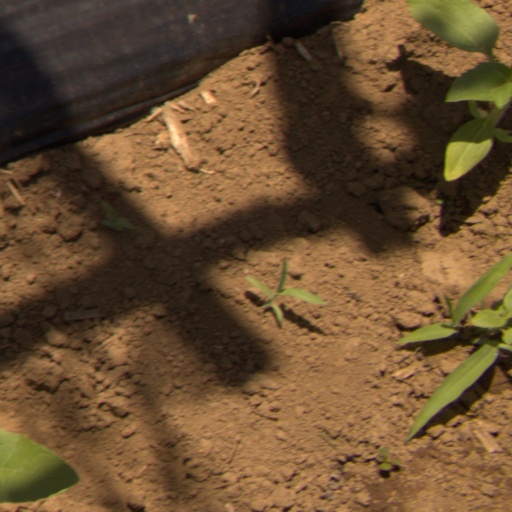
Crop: Jerusalem artichoke